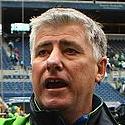
Age: 56